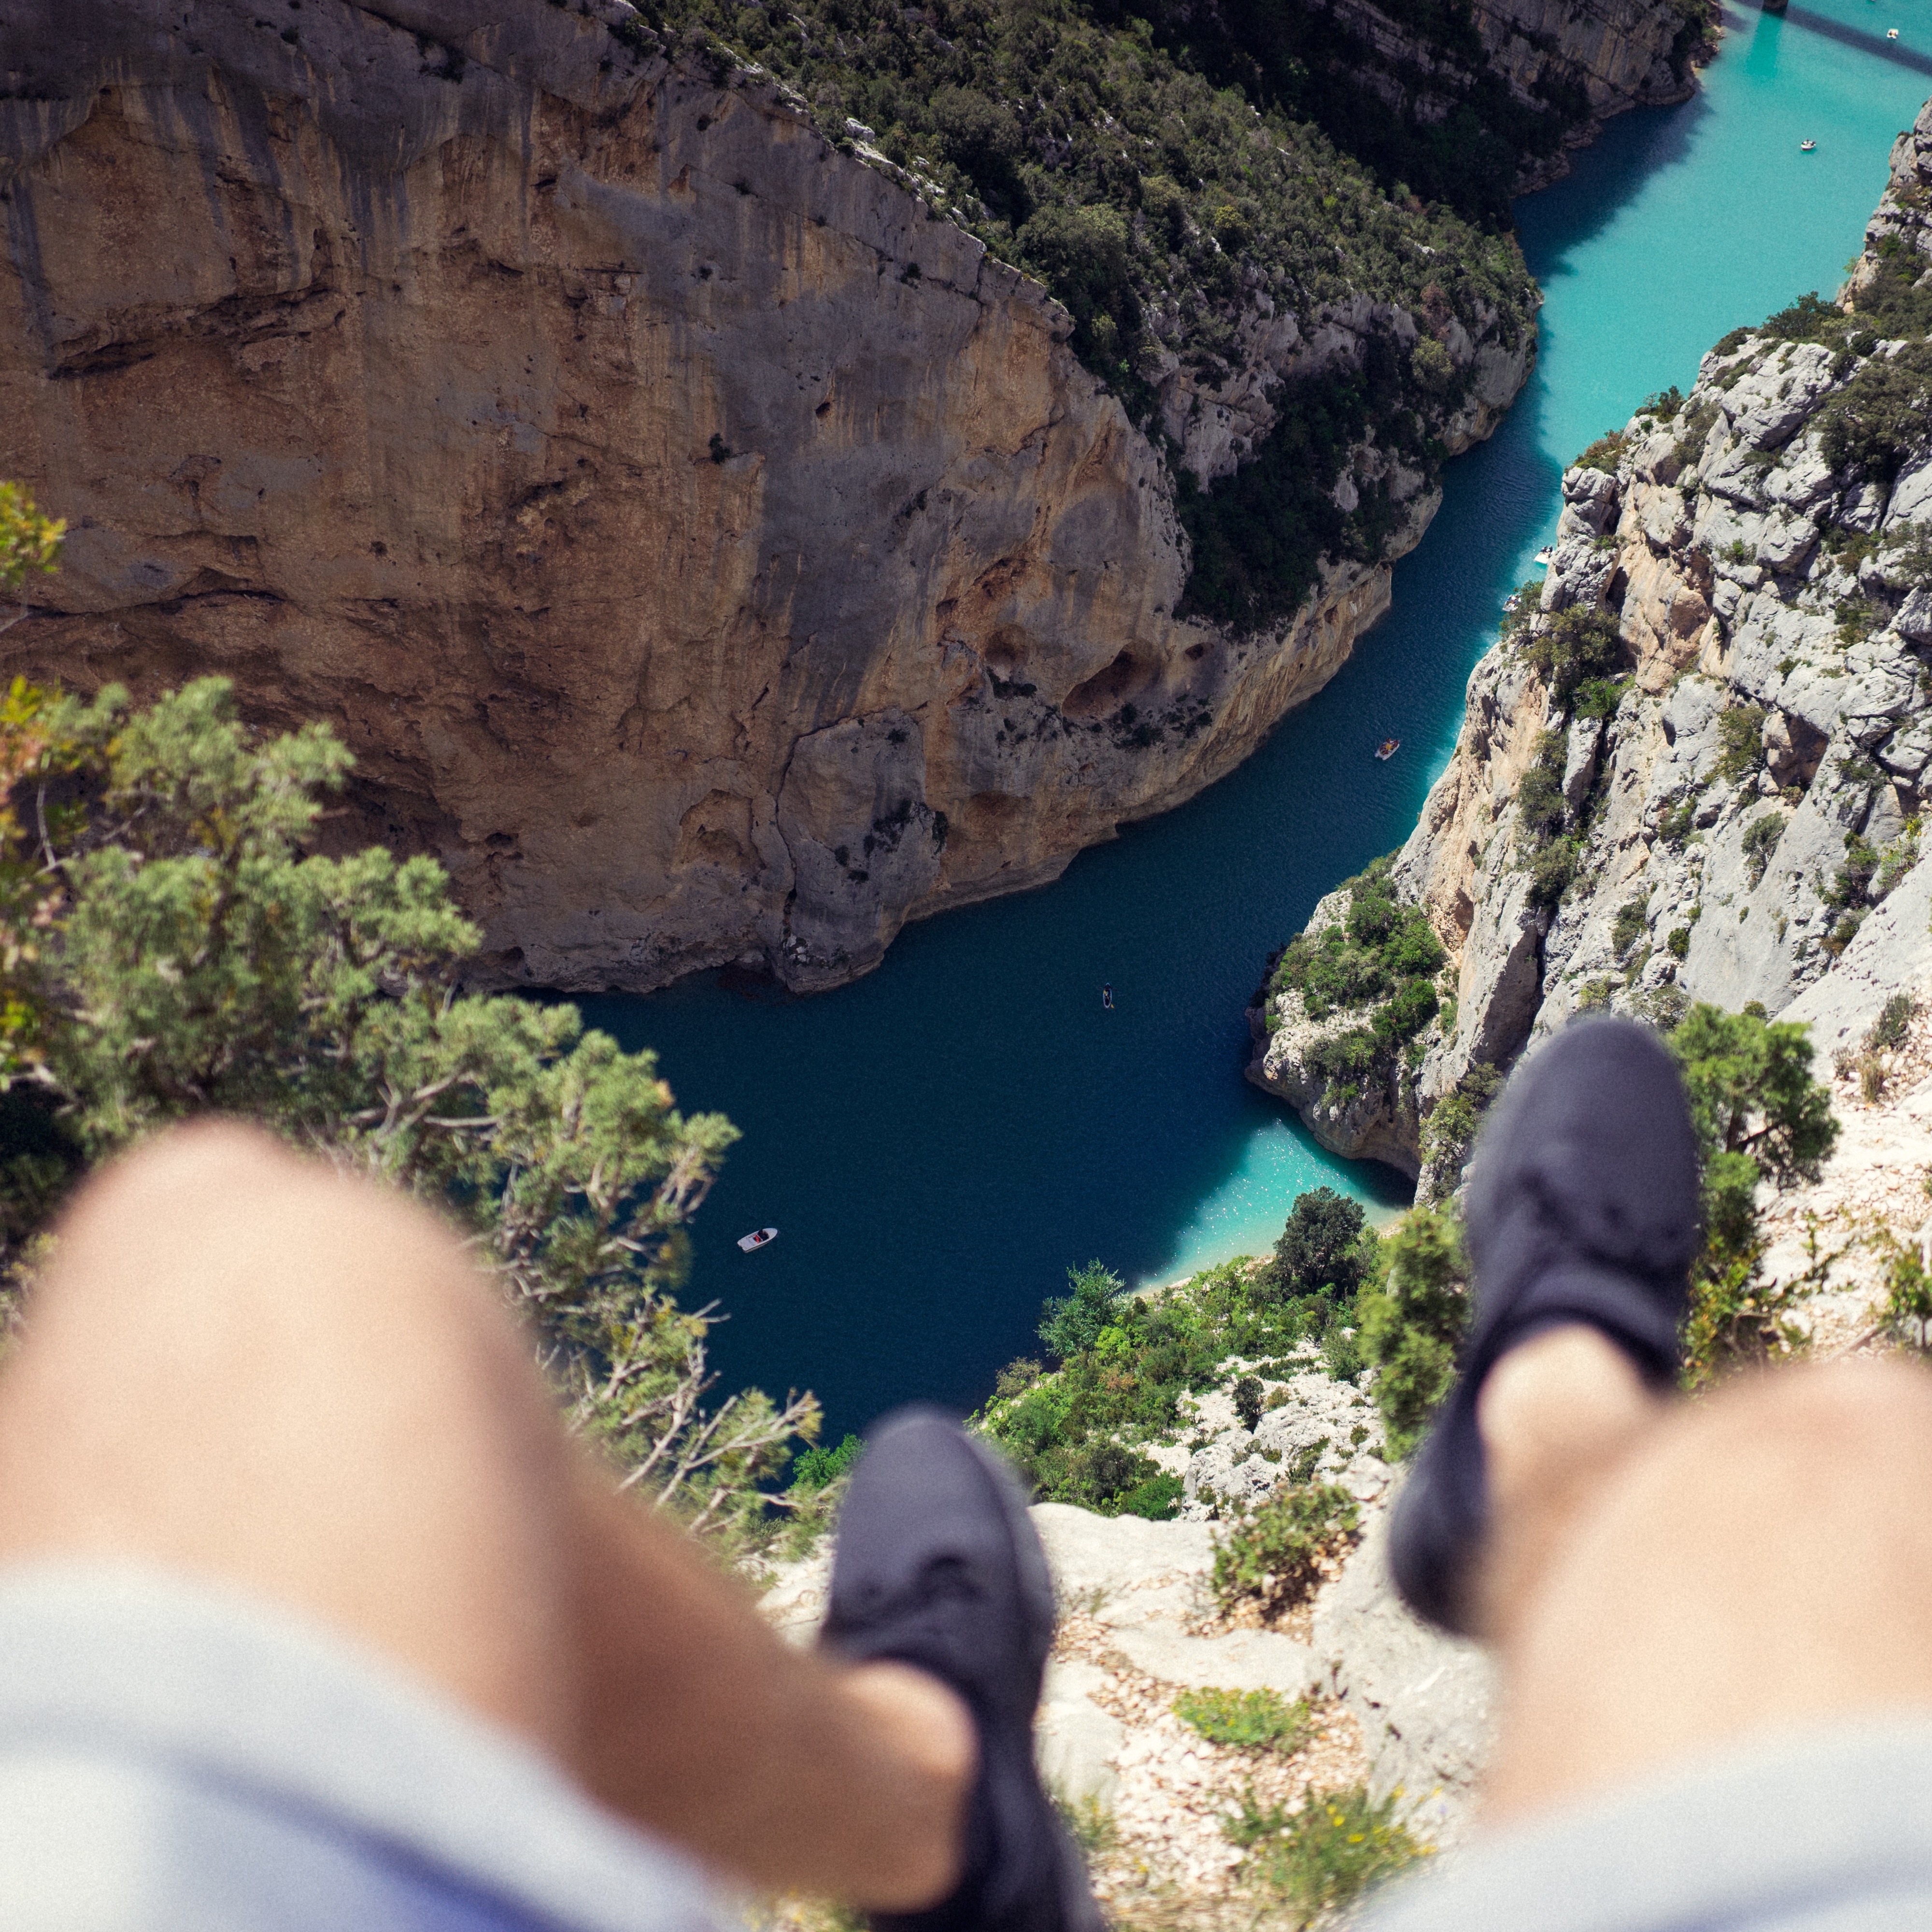
sea, coast, rock, adventure, cliff, extreme sport, terrain, geology